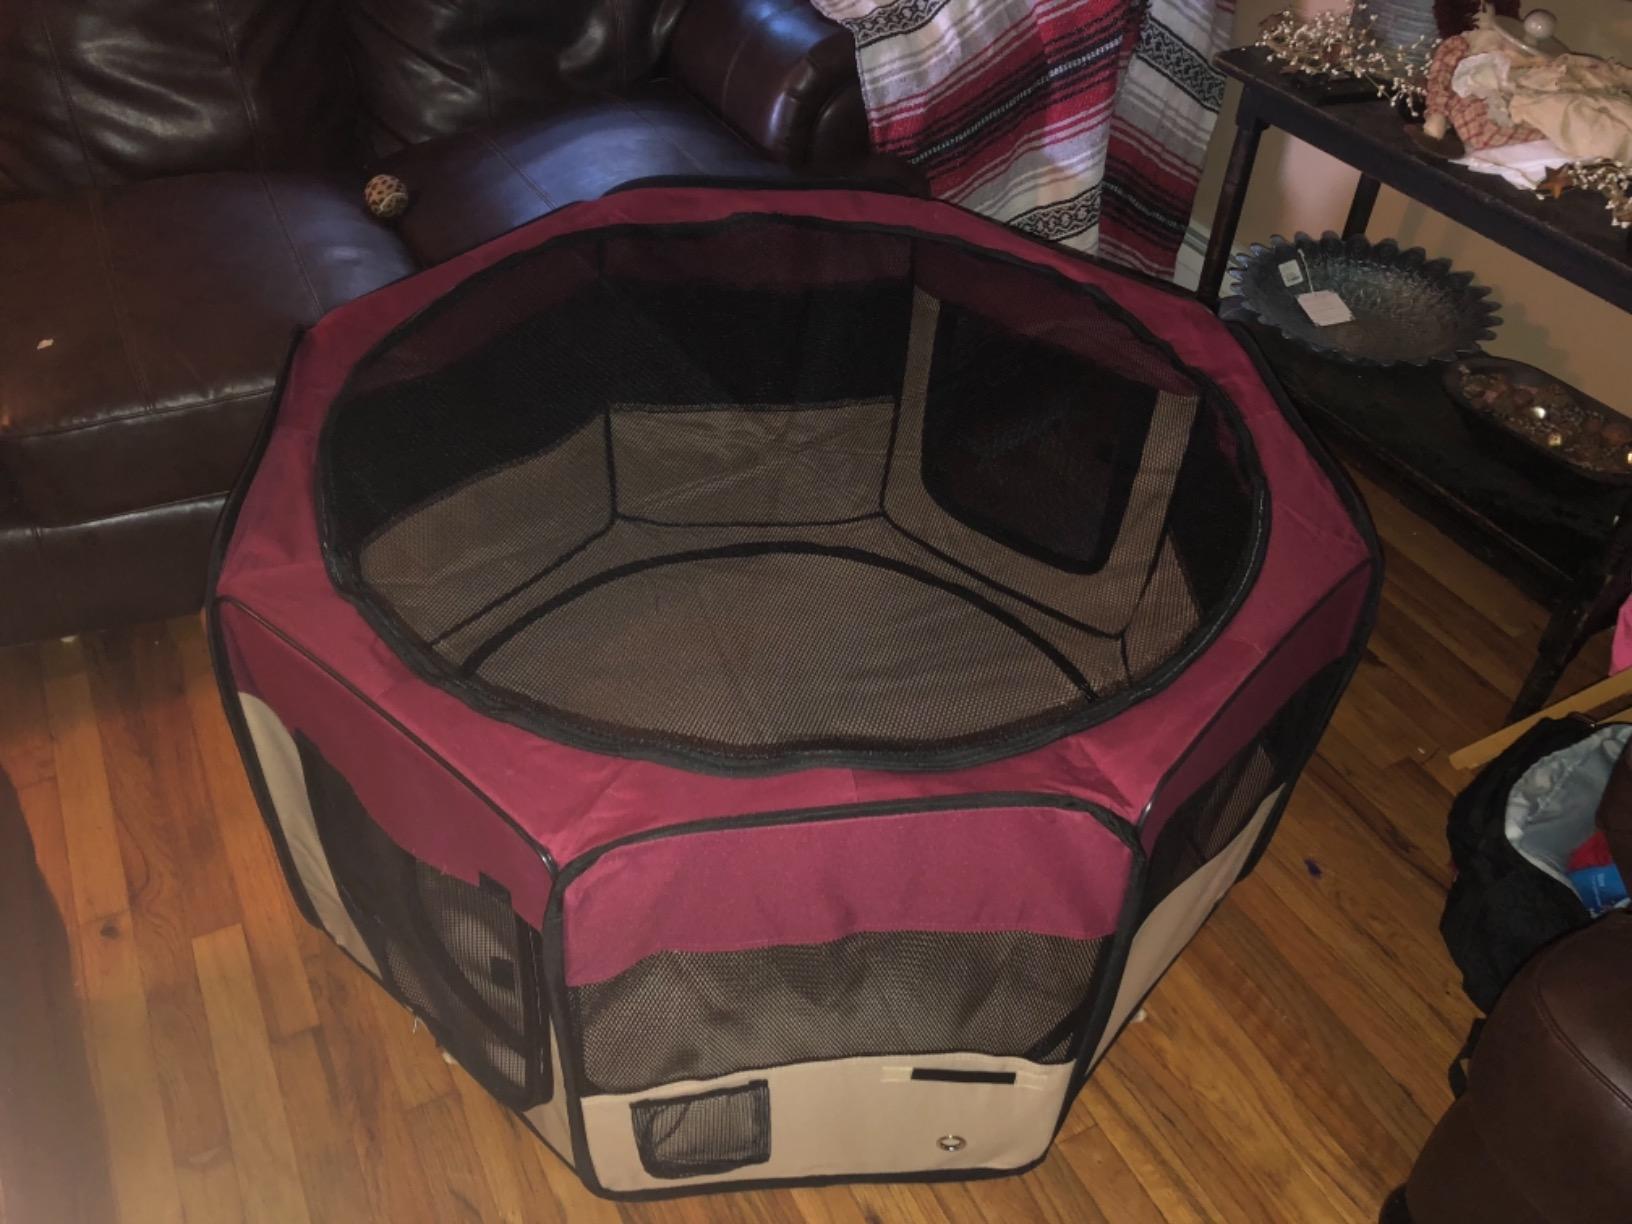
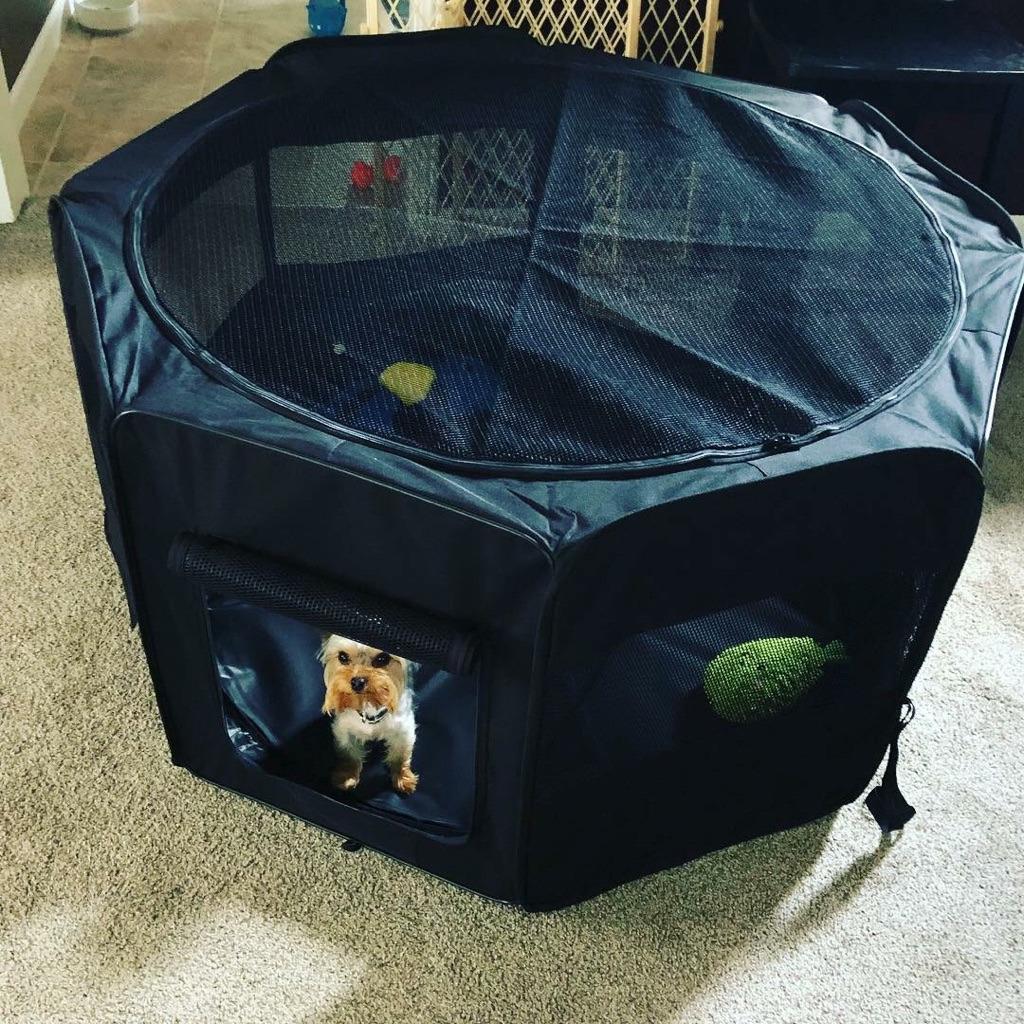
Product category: items_kennel
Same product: no